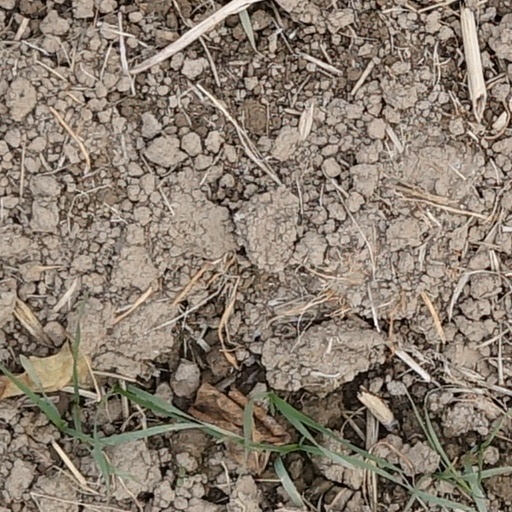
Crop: wheat